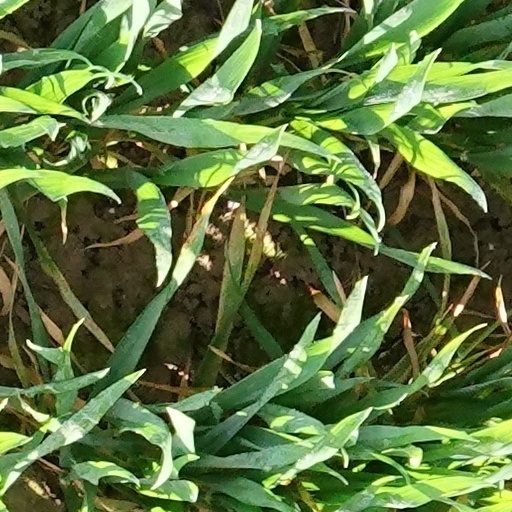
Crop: wheat